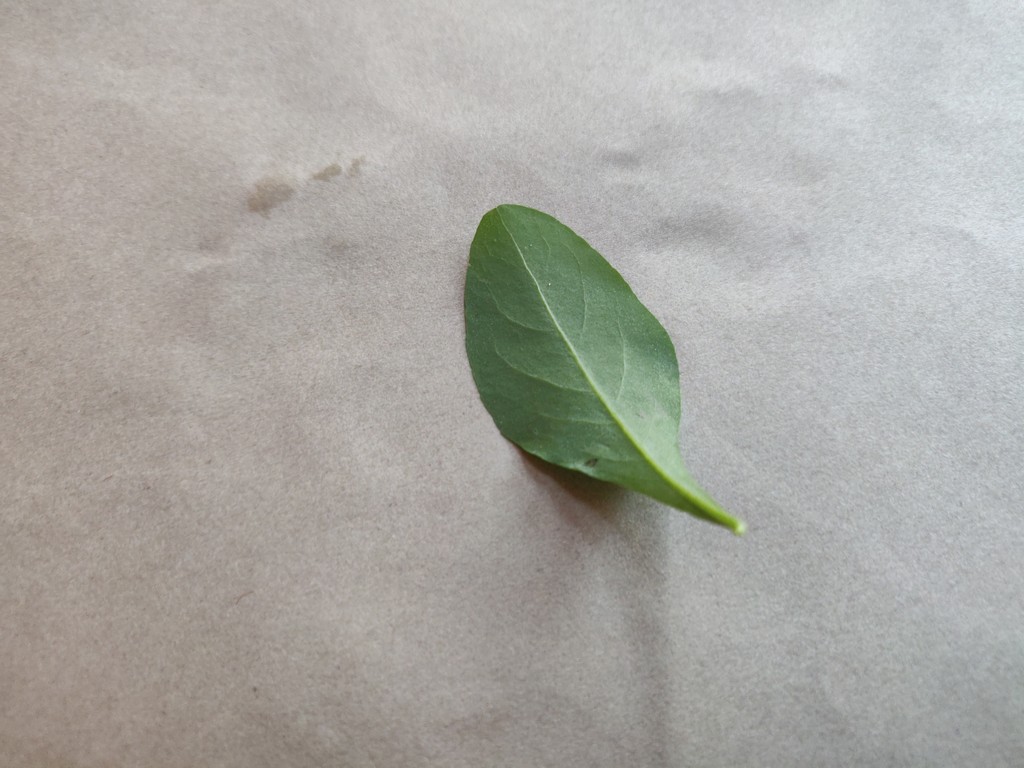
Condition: Healthy
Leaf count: single
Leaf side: back